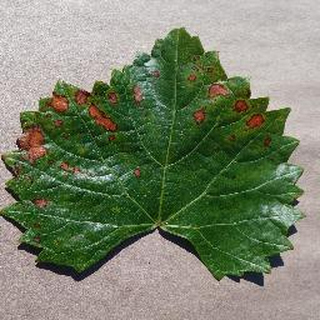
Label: grape_esca_black_measles